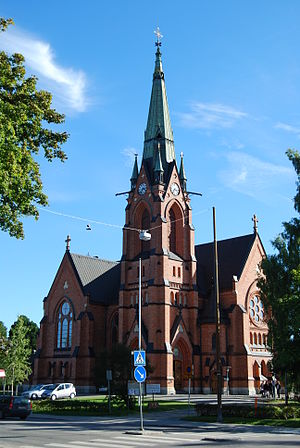
Umeå bys kirke
Umeå bys kirke i september 2010
Umeå bys kirke er en kirke der er beliggende i den centrale Umeå, Sverige mellem Vänortsparken og den nordlige bred af Ume älven. Den blev indviet i 1894.